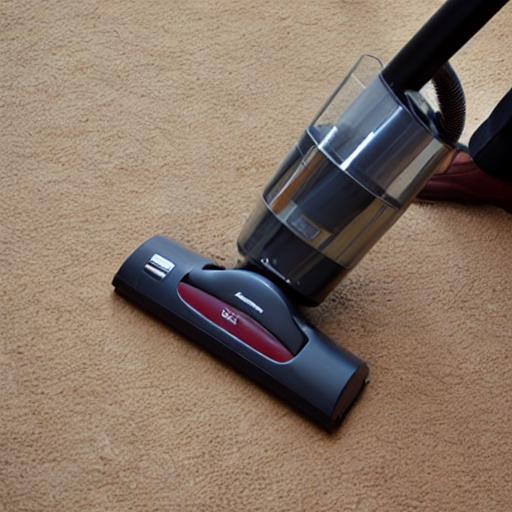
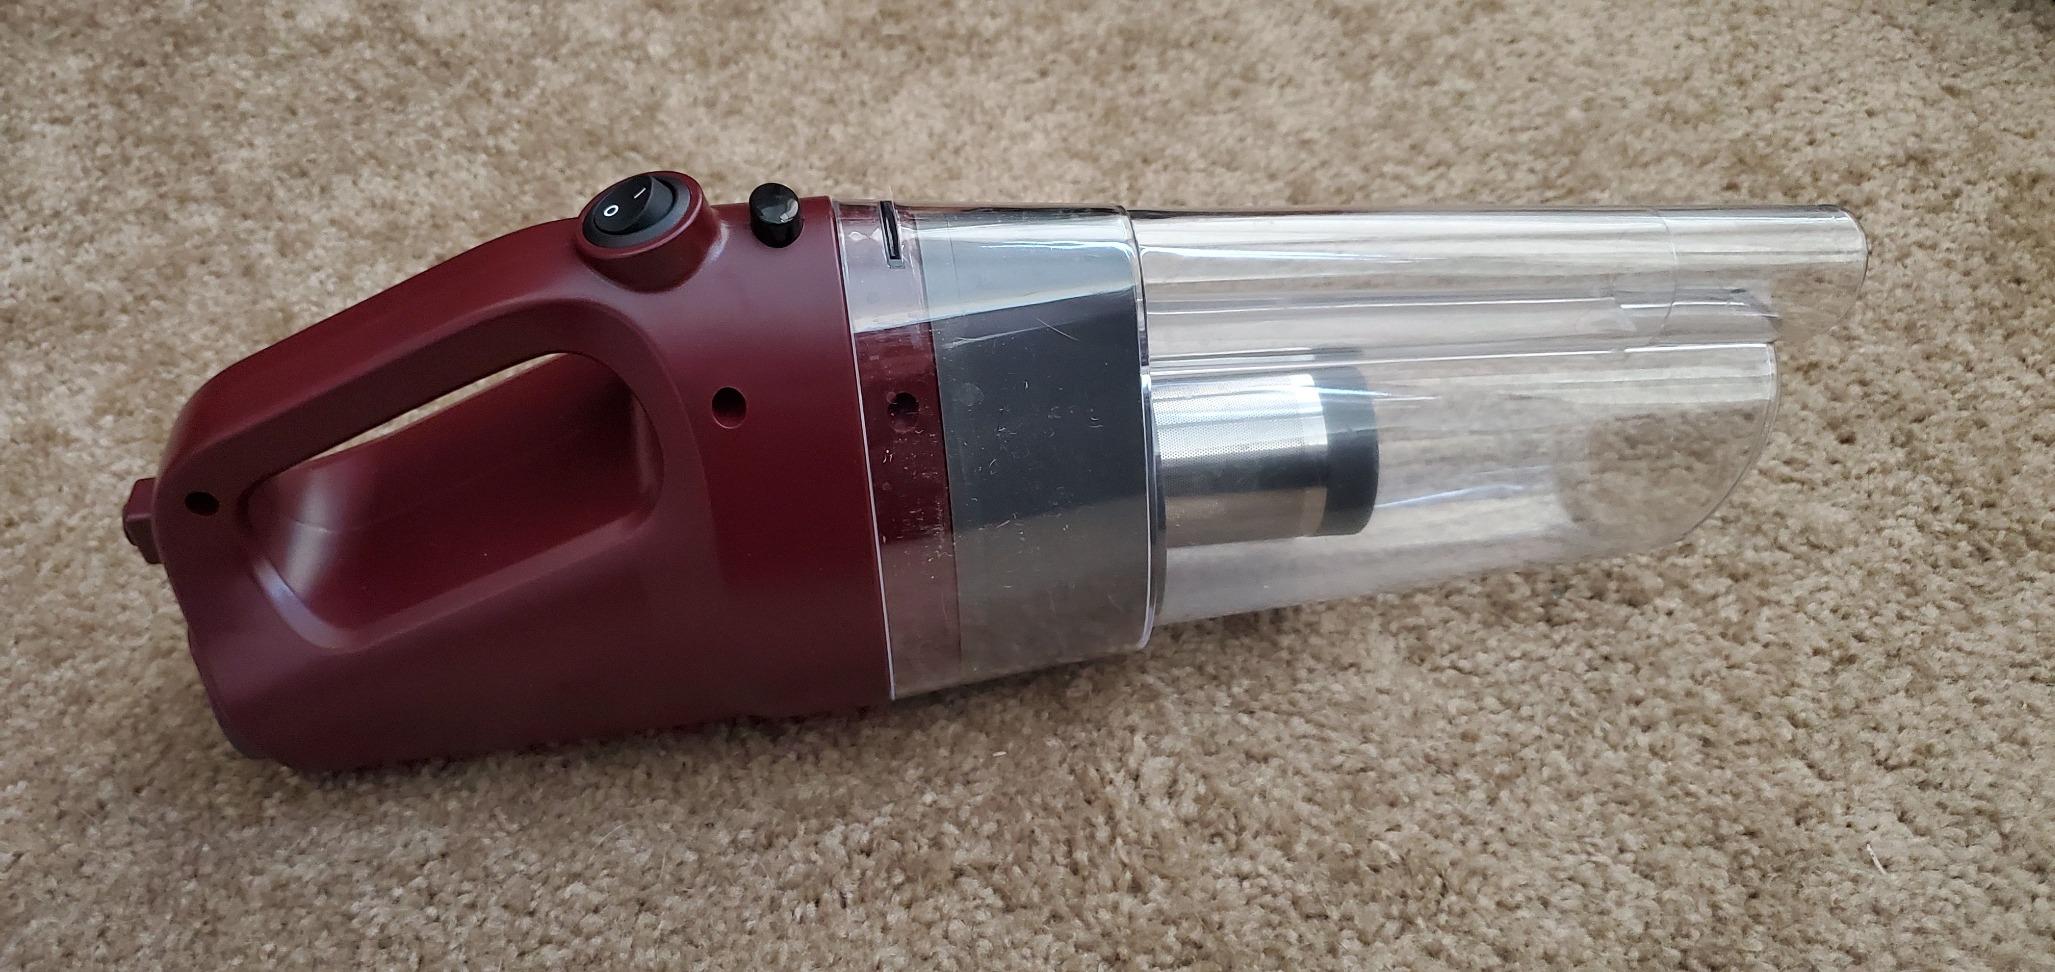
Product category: items_vacuum
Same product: no